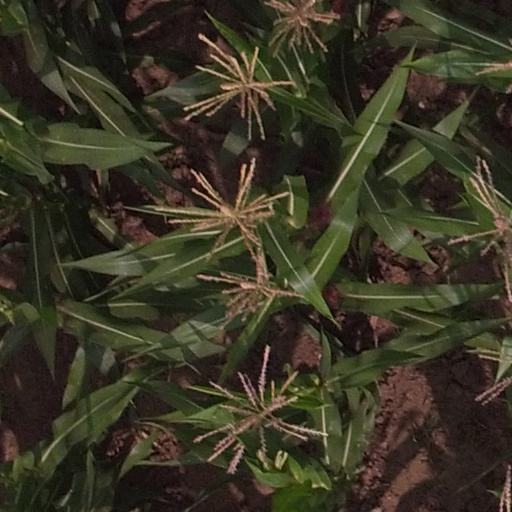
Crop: maize; corn